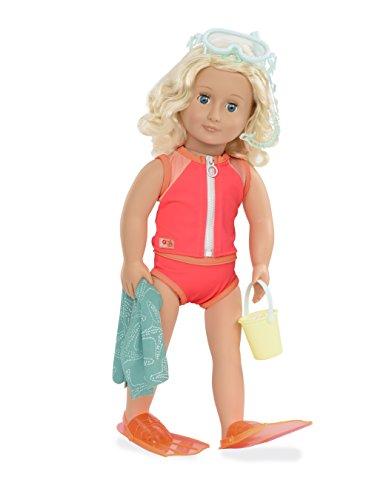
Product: Our Generation Dolls Under The Sea Deluxe Swimsuit
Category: Toys & Games | Dolls & Accessories | Playsets
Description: Designed to fit most 18" dolls.
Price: $19.95
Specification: ProductDimensions:5x1x8inches|ItemWeight:5.4ounces|ShippingWeight:14.9ounces(Viewshippingratesandpolicies)|DomesticShipping:ItemcanbeshippedwithinU.S.|InternationalShipping:ThisitemcanbeshippedtoselectcountriesoutsideoftheU.S.LearnMore|ASIN:B06WGP1SWC|Itemmodelnumber:BD30248Z|Manufacturerrecommendedage:36months-12years